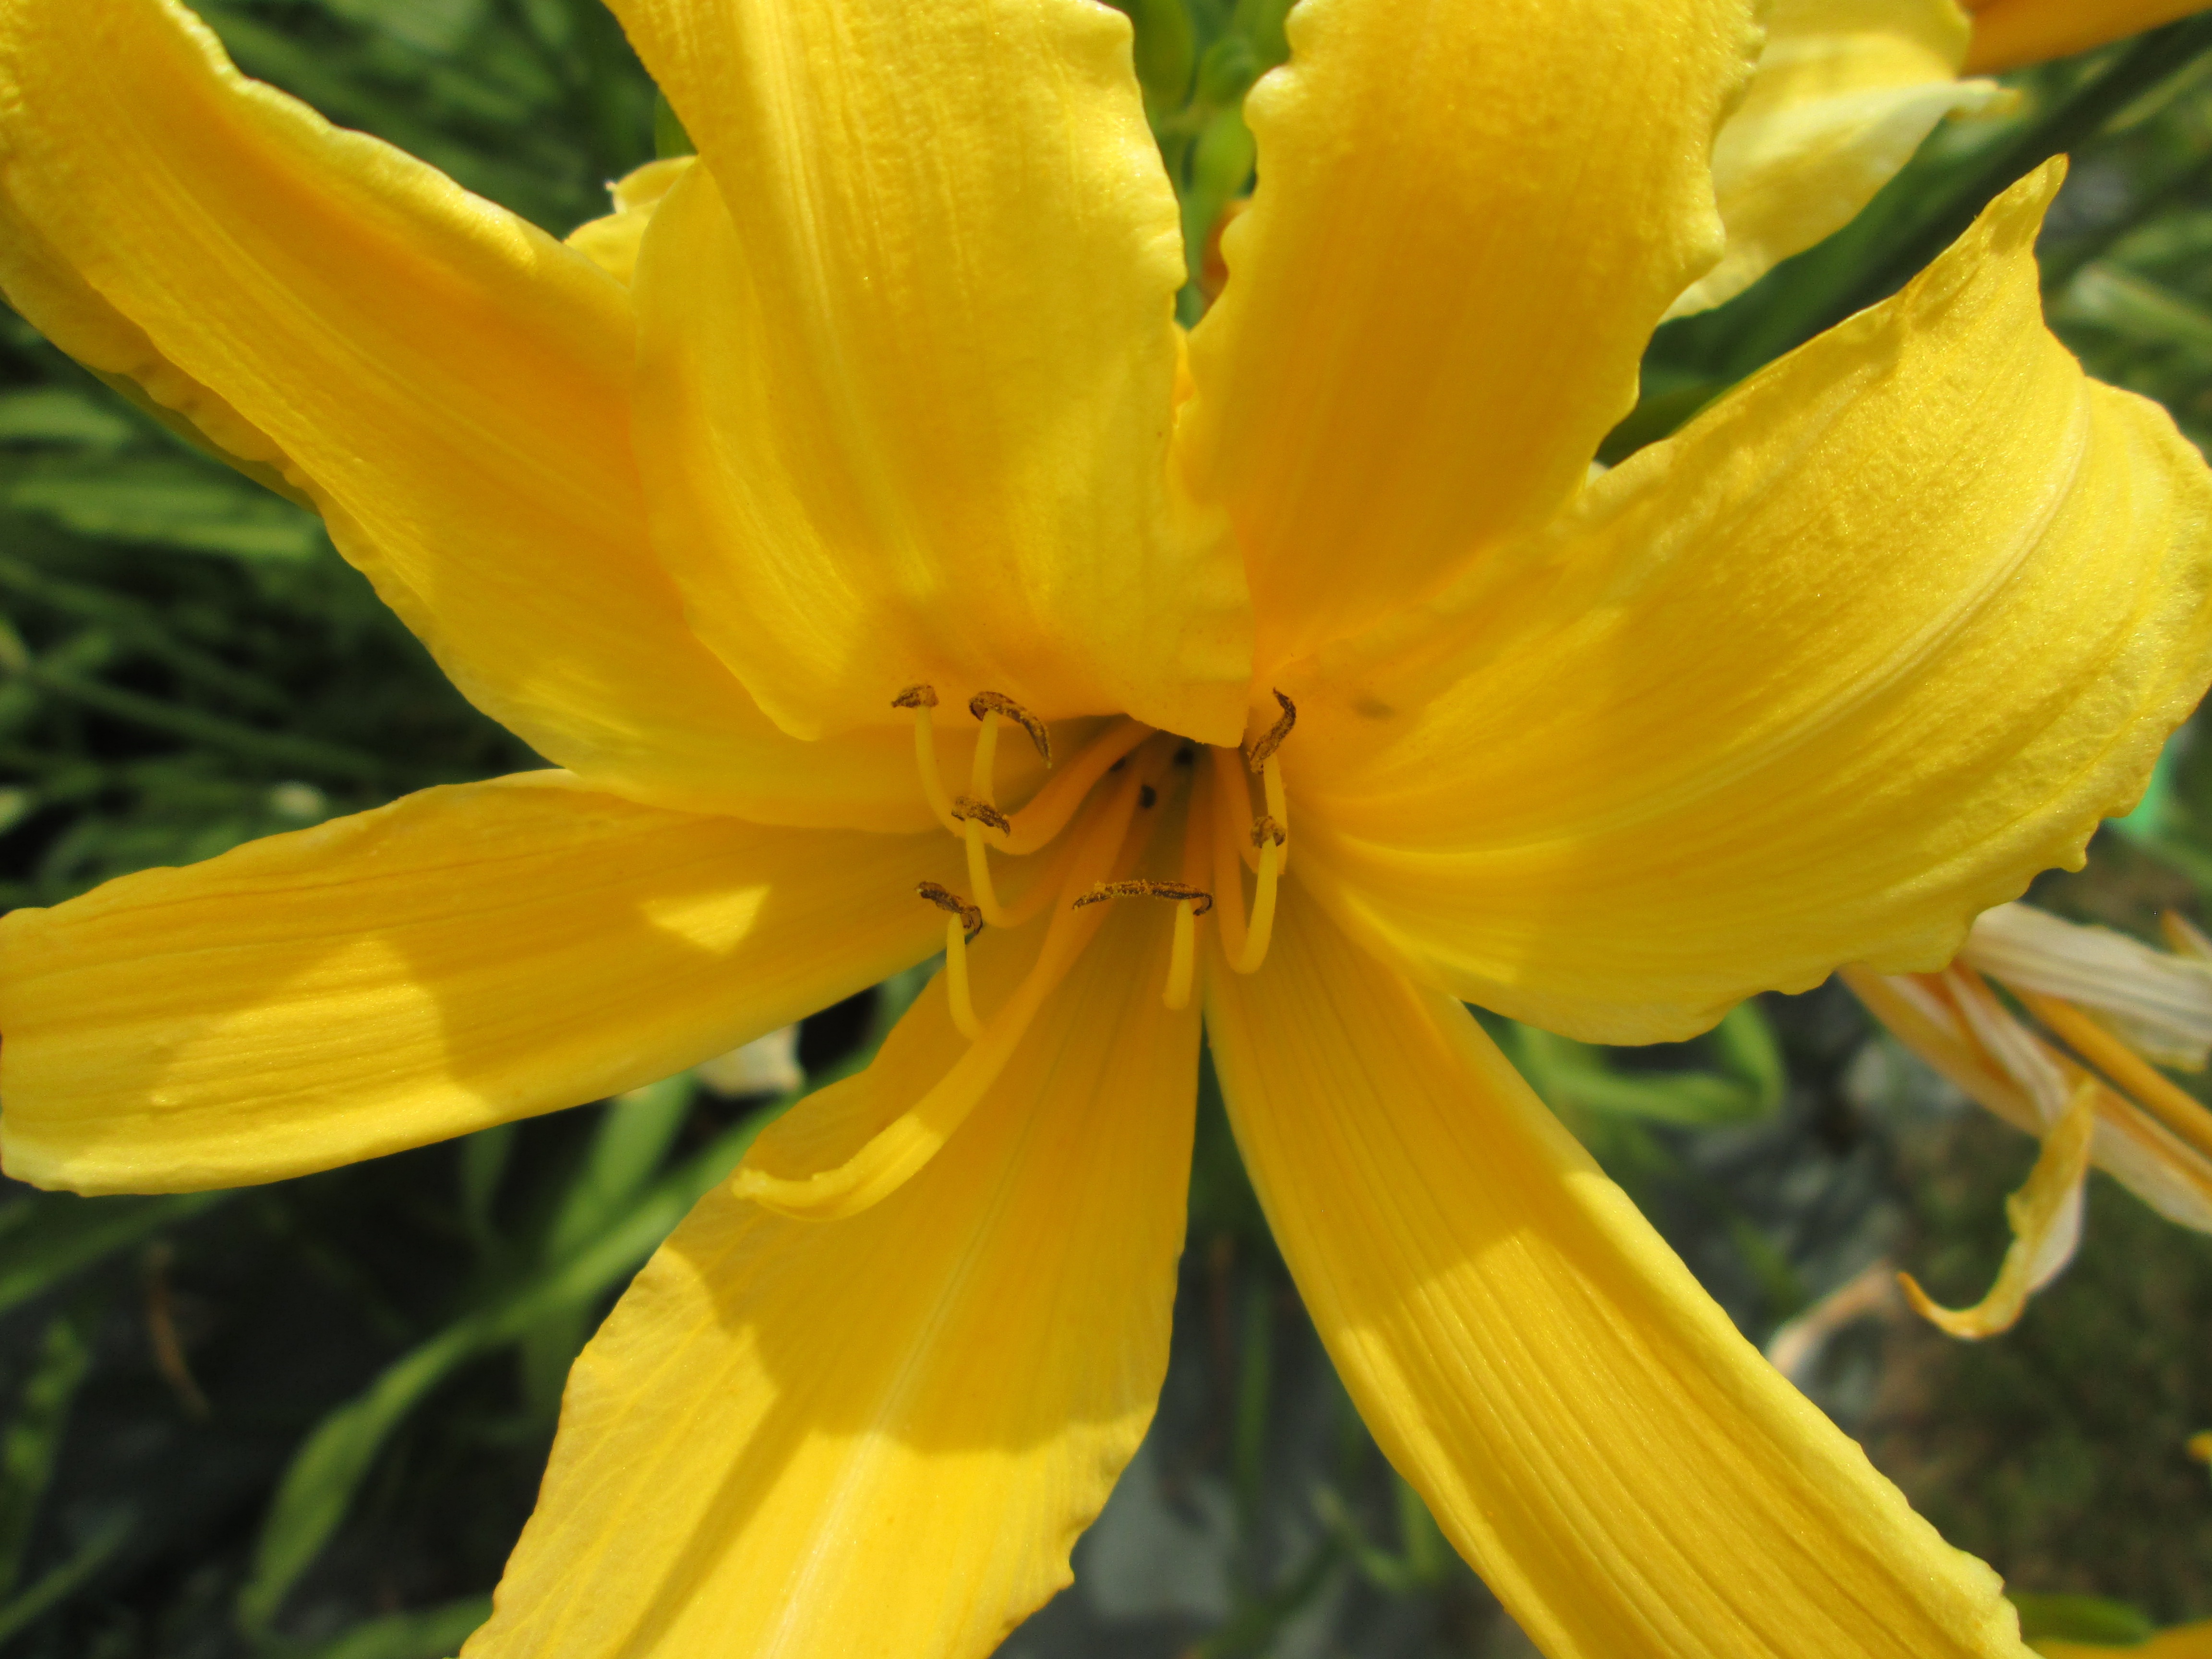
plant, flower, petal, yellow, garden, flora, flowers, narcissus, daylily, macro photography, flowering plant, day lilies, plant stem, land plant, large flowered evening primrose